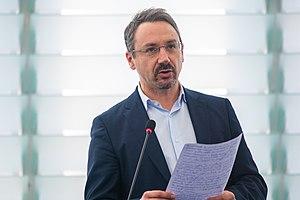
Piernicola Pedicini, né le 22 mai 1969 à Benevento, est un homme politique italien, membre du Mouvement 5 étoiles.